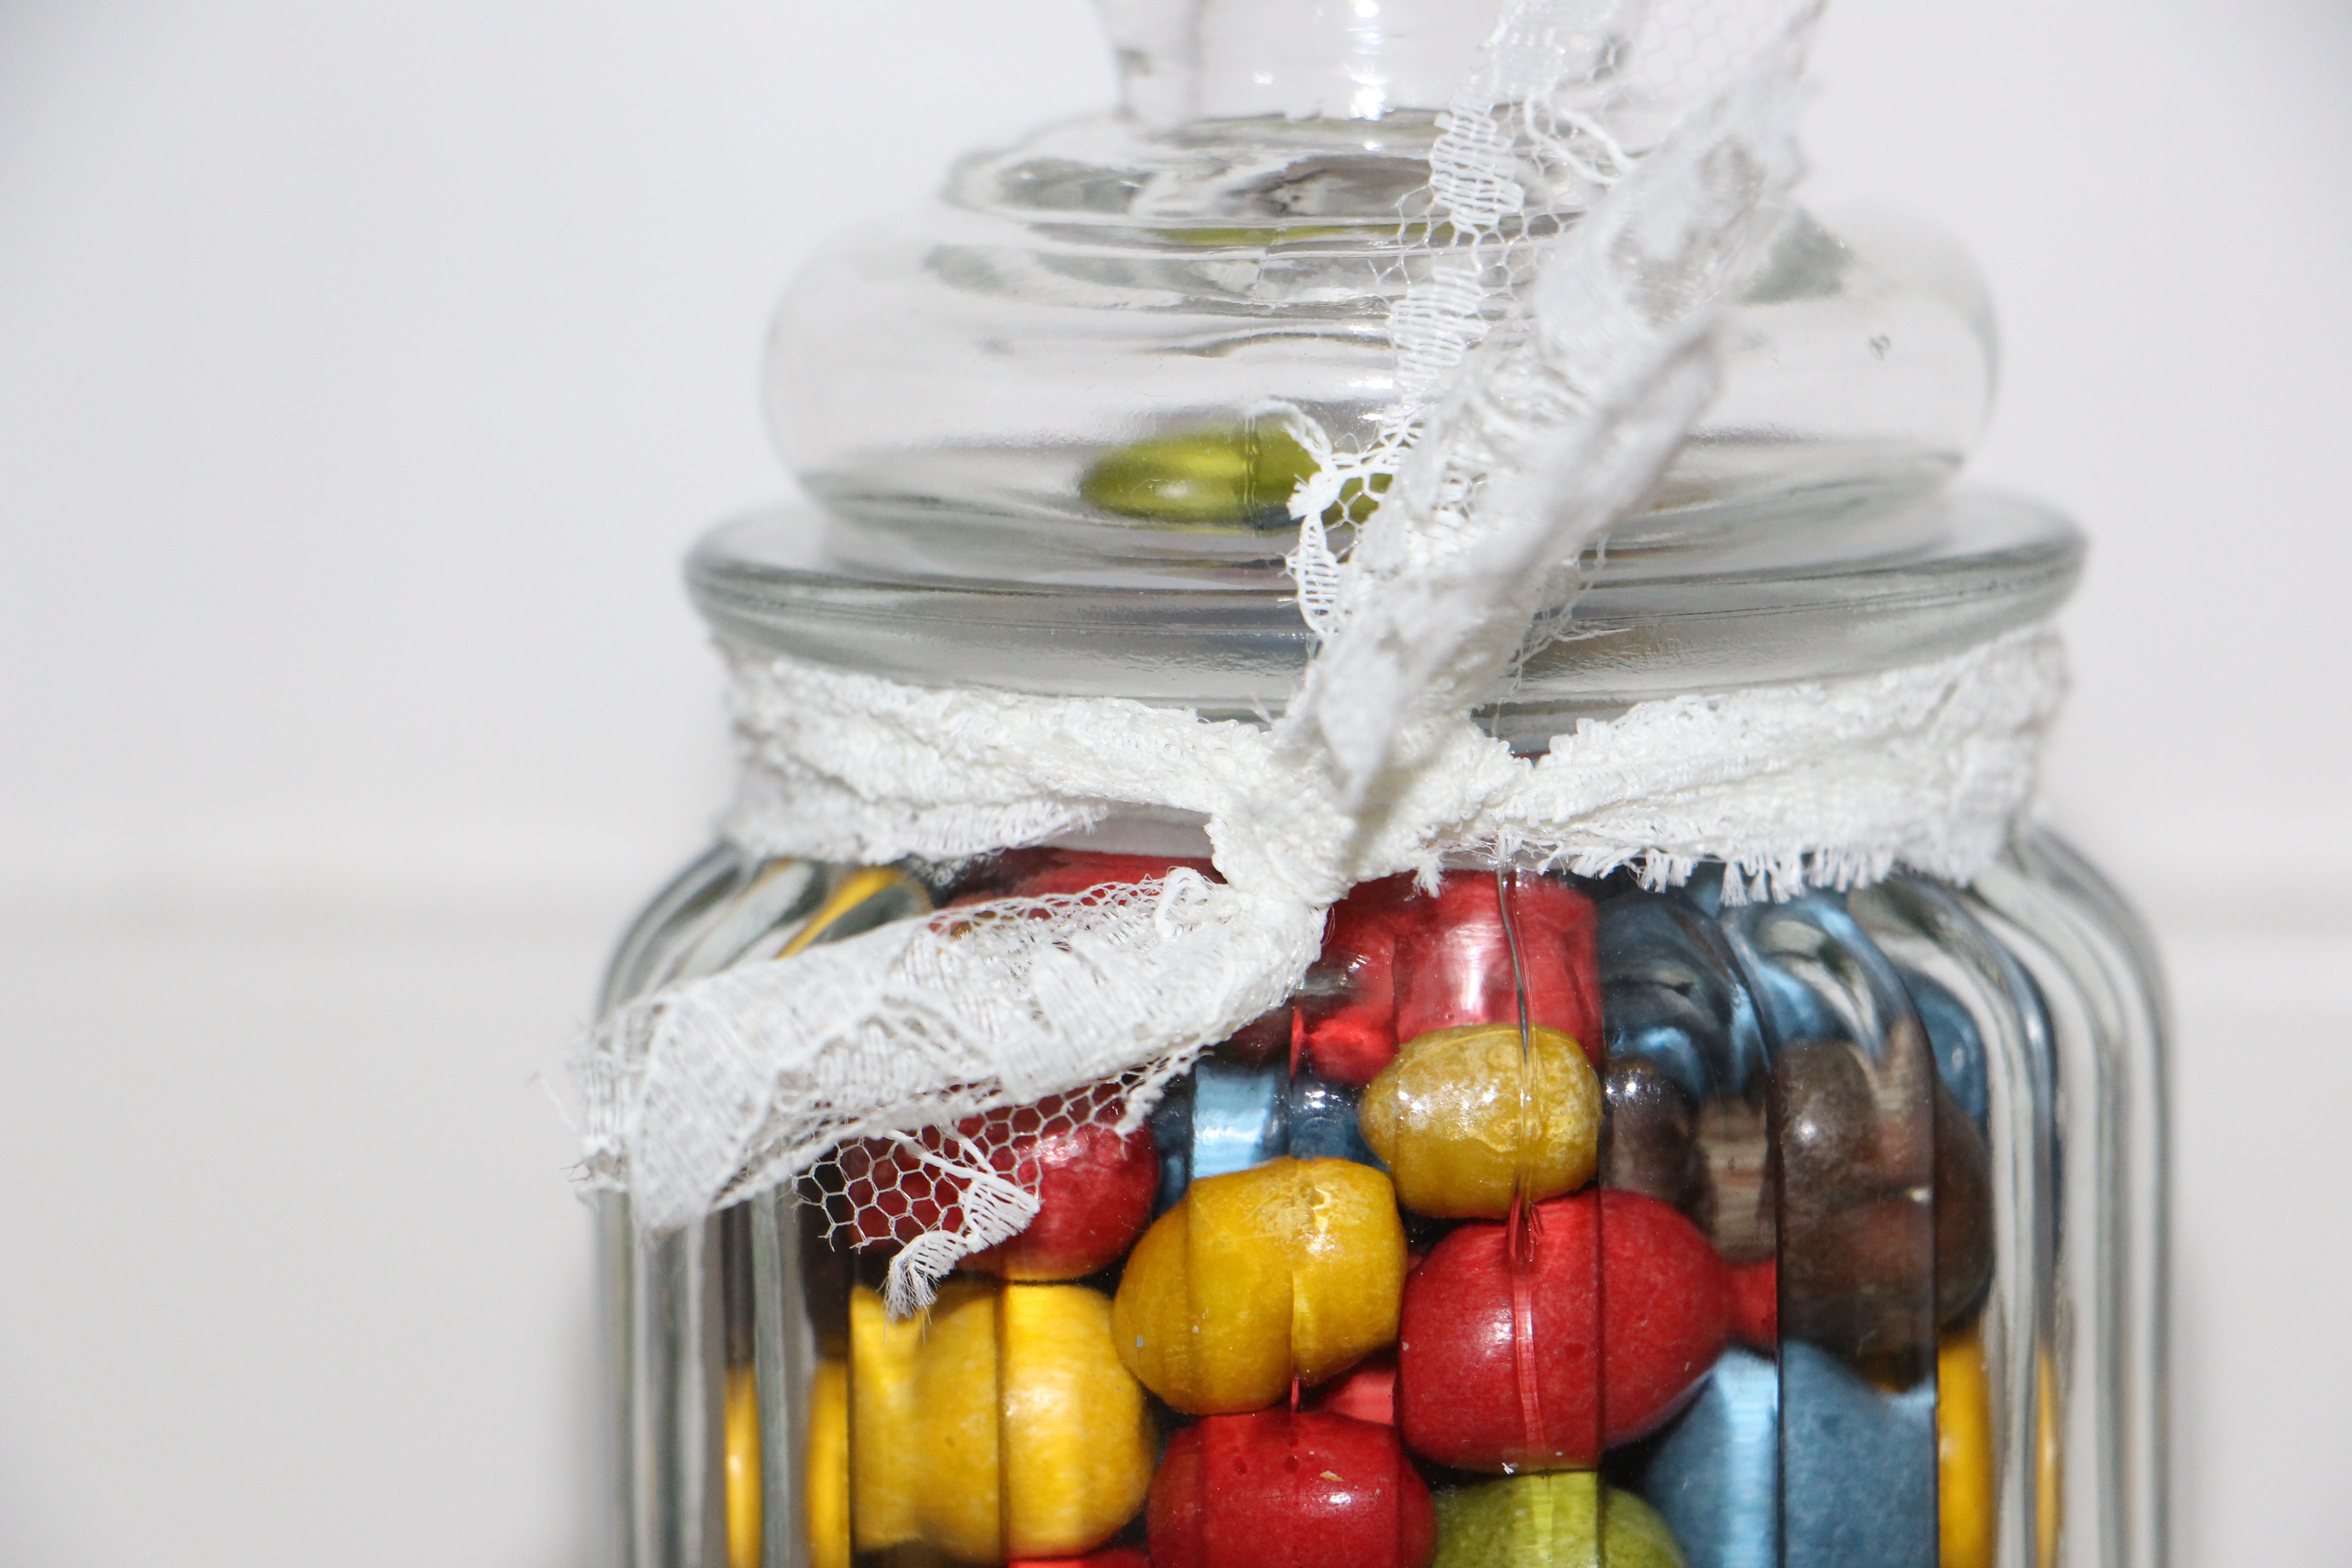
sweet, glass, meal, food, produce, color, bottle, colorful, chocolate, mason jar, loop, drinkware